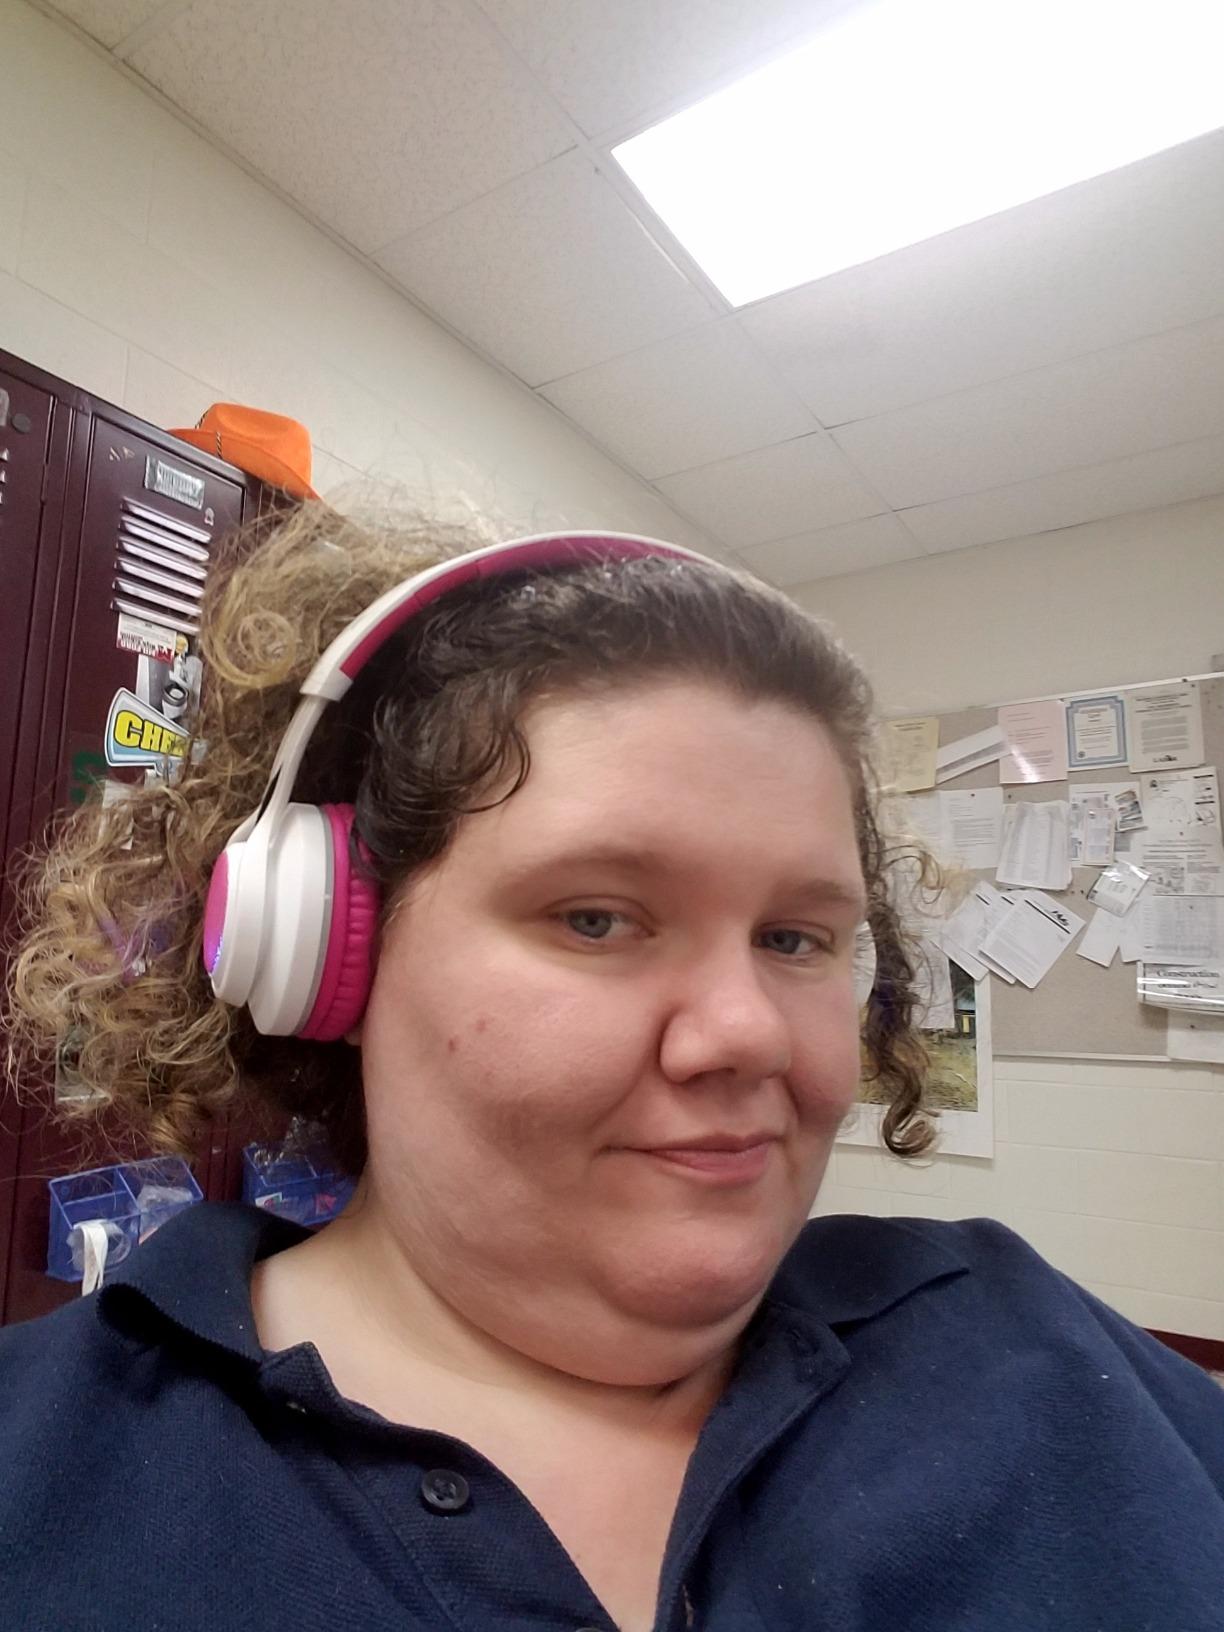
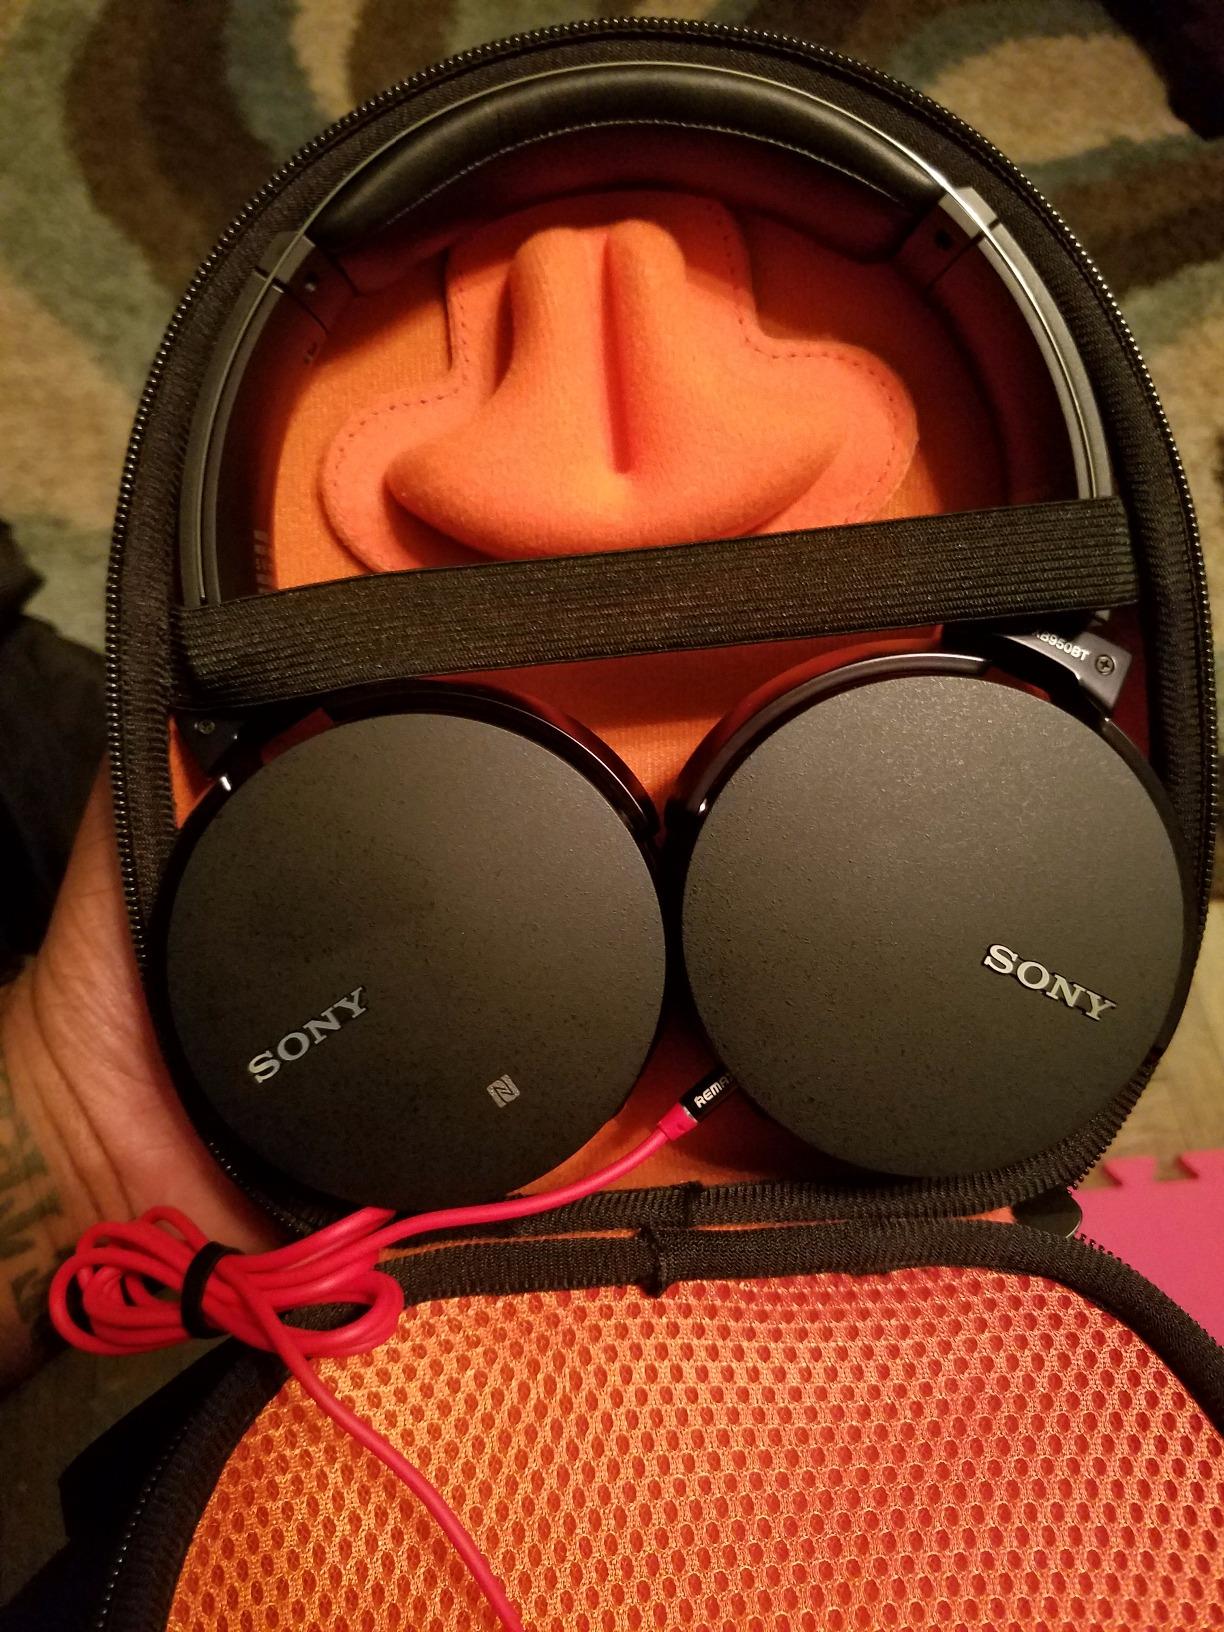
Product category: headphones
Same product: no